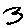
Label: 3